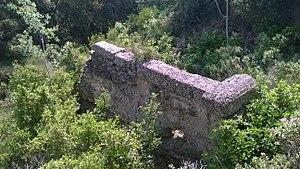
Prise par M. Thomy Mas
L'oppidum de Marduel est dû à la tribu des Volques Arécomiques.